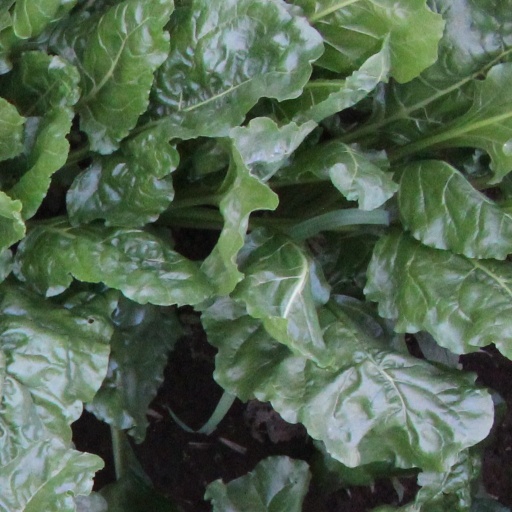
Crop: sugar beet